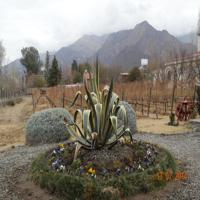
Weather: cloudy or overcast